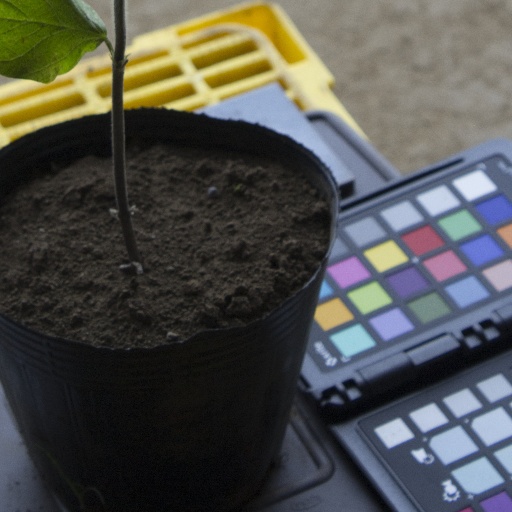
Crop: soybean